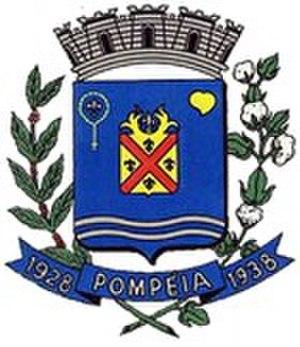
Pompeia est une municipalité brésilienne de l'État de São Paulo et la Microrégion de Marília.